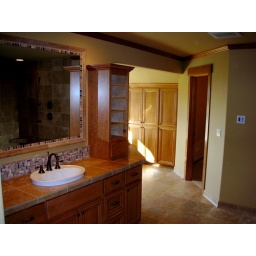
Bathroom with tile wraped mirror @ home in Houghton